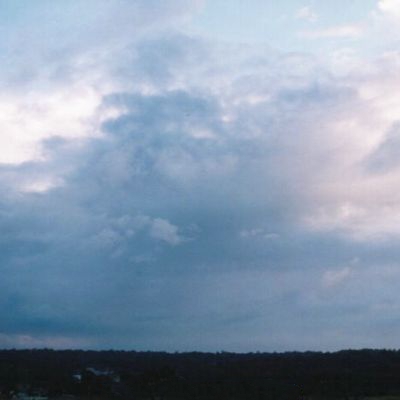
Cloud type: Stratocumulus (Sc)